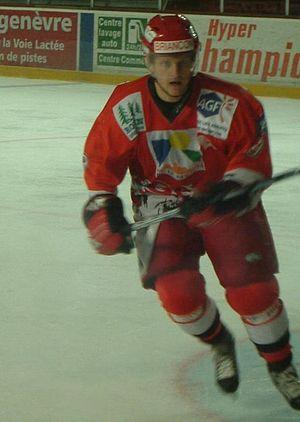
Edo Terglav, joueur slovène de hockey sur glace sous le maillot des diables rouges de Briançon.
Edo Terglav est un joueur professionnel de hockey sur glace slovène devenu entraîneur. Il évolue au poste d'ailier. Après avoir joué dans les équipes de jeunes au Québec, il passe professionnel en 2001. International slovène, il revient en Slovénie en 2002. Deux ans plus tard, il signe en France aux Diables rouges de Briançon. Il est le capitaine de l'équipe remportant la Coupe de France 2010 et la Coupe de la Ligue 2012.